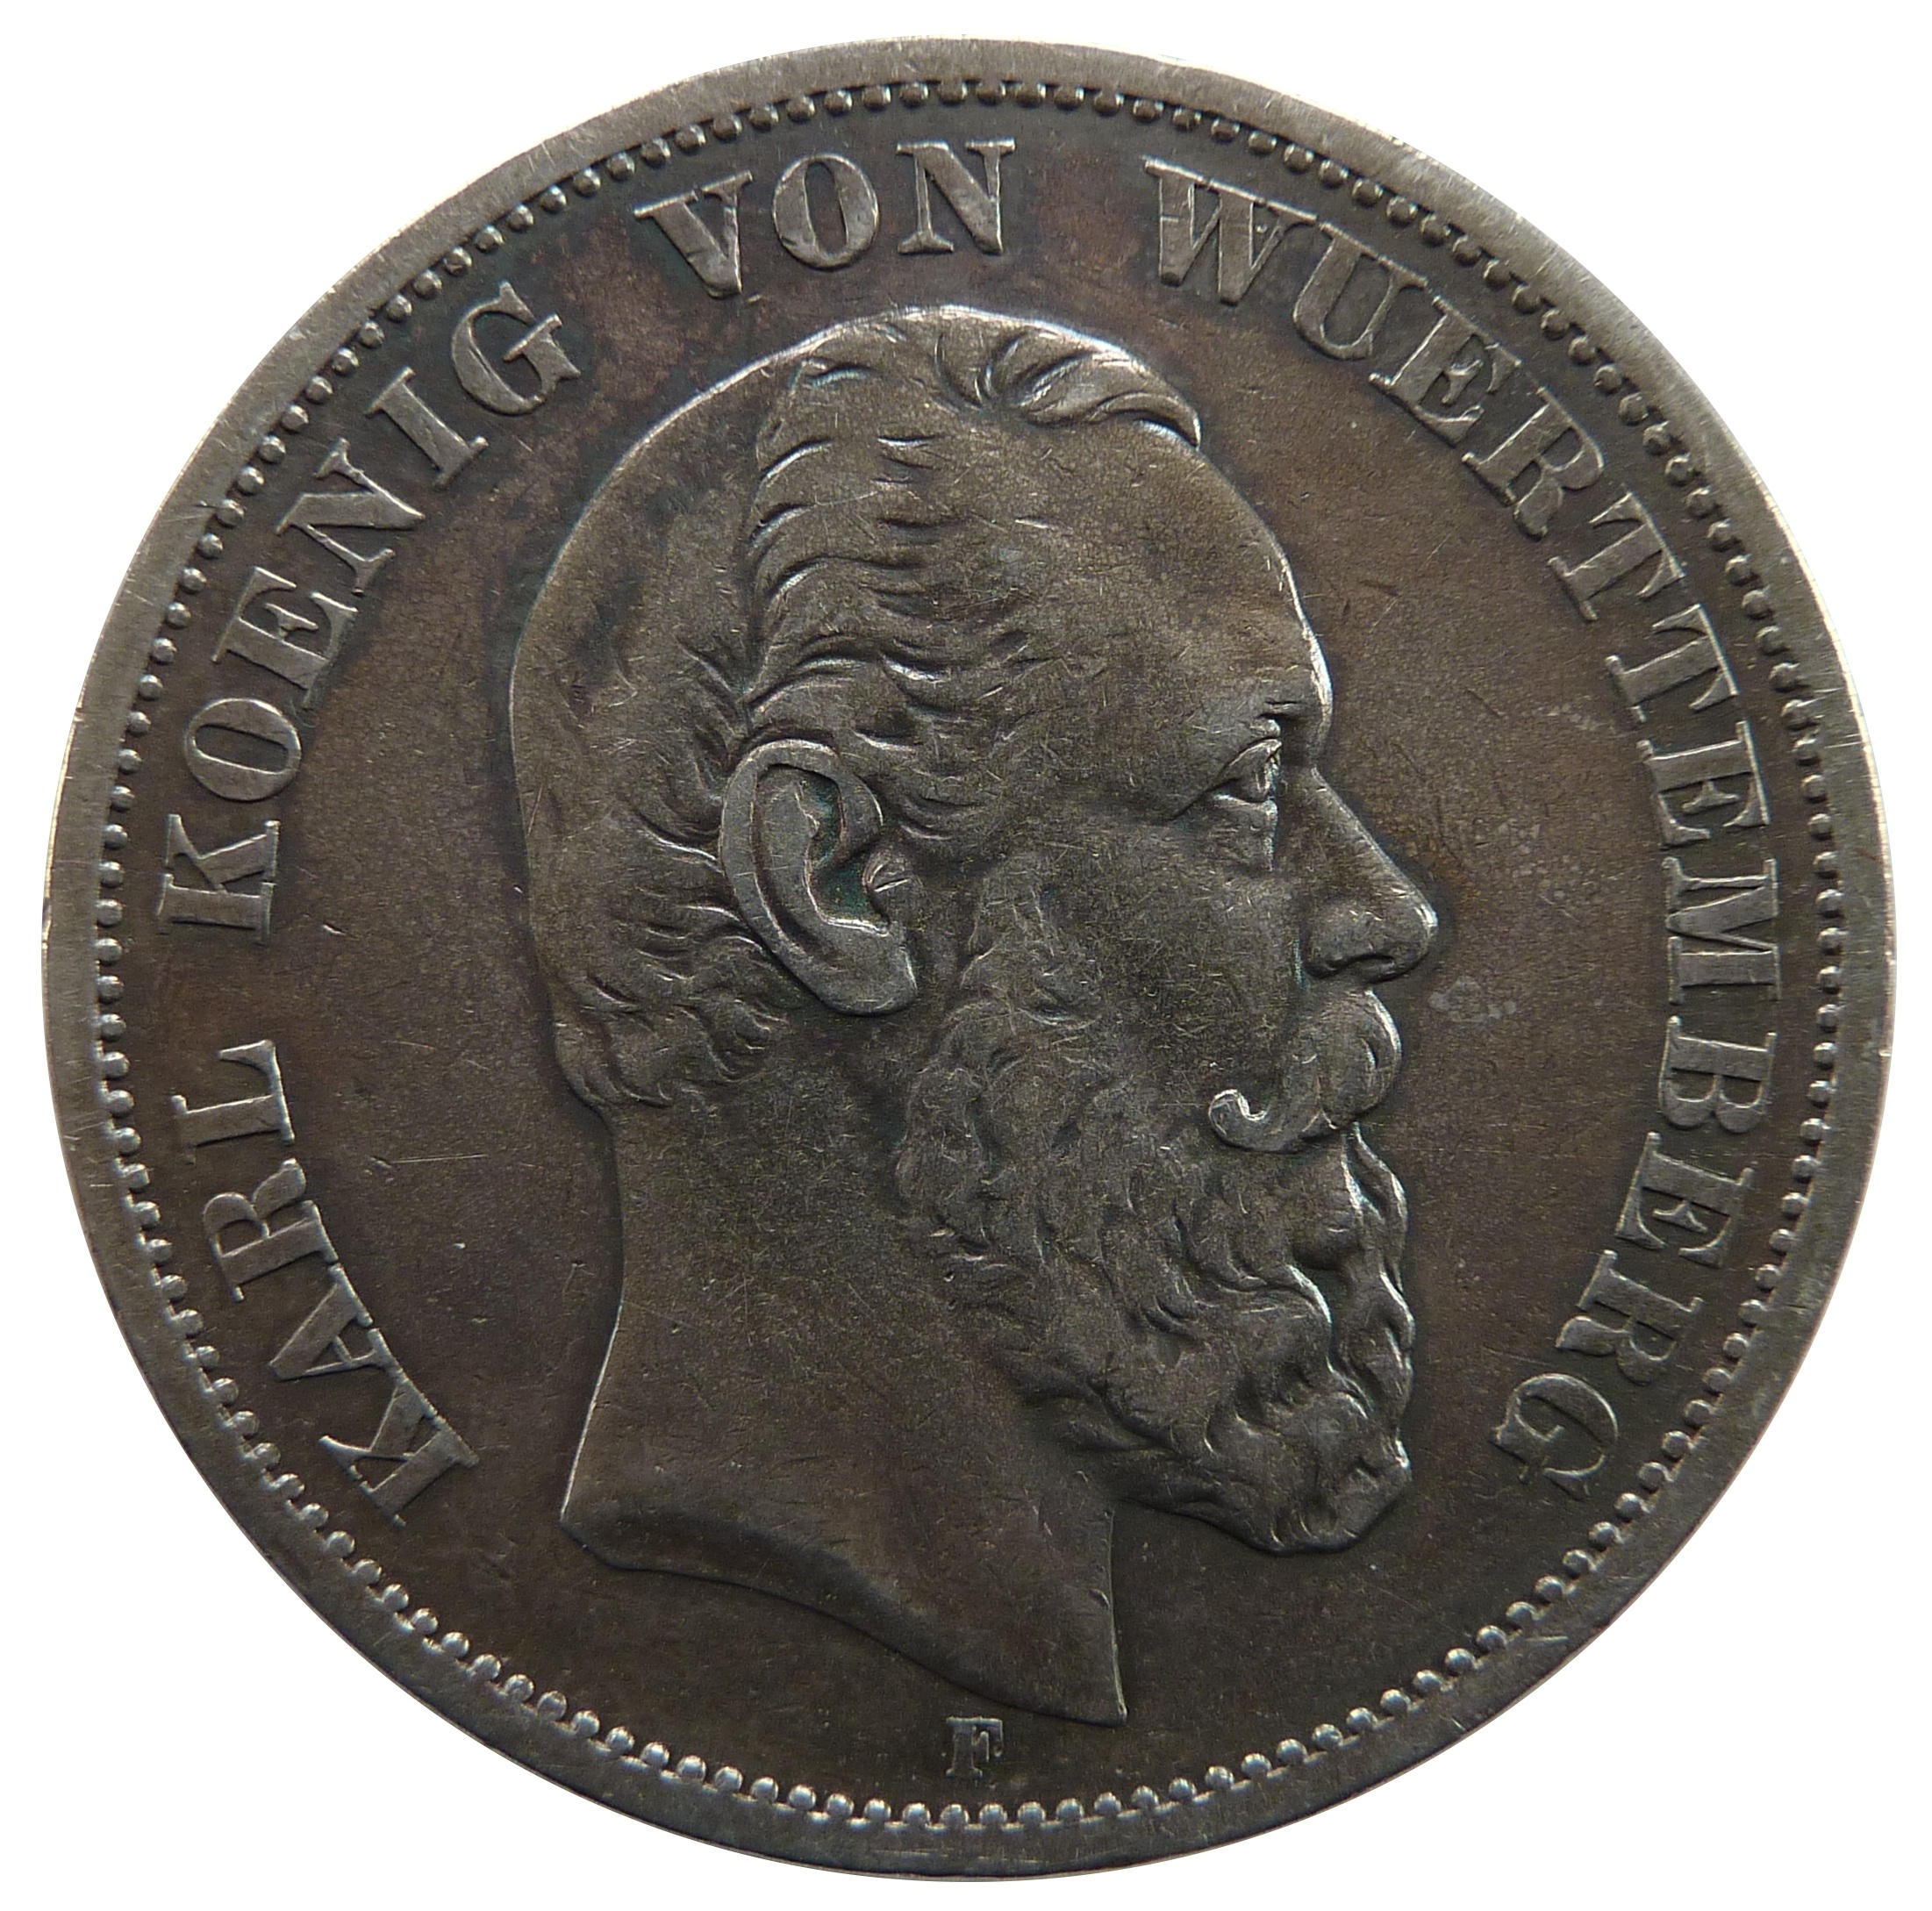
money, cash, currency, coin, mark, bronze, karl, medal, financial, award, exchange, w rttemberg, commemorative